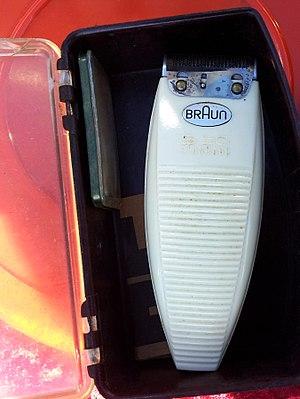
Wilhelm Max Braun, communément Max Braun, né le 25 octobre 1890 à Schillgallen et mort le 6 novembre 1951 à Francfort-sur-le-Main est un ingénieur, inventeur et entrepreneur allemand. Il est le fondateur de ce qui est aujourd'hui la multinationale Braun.